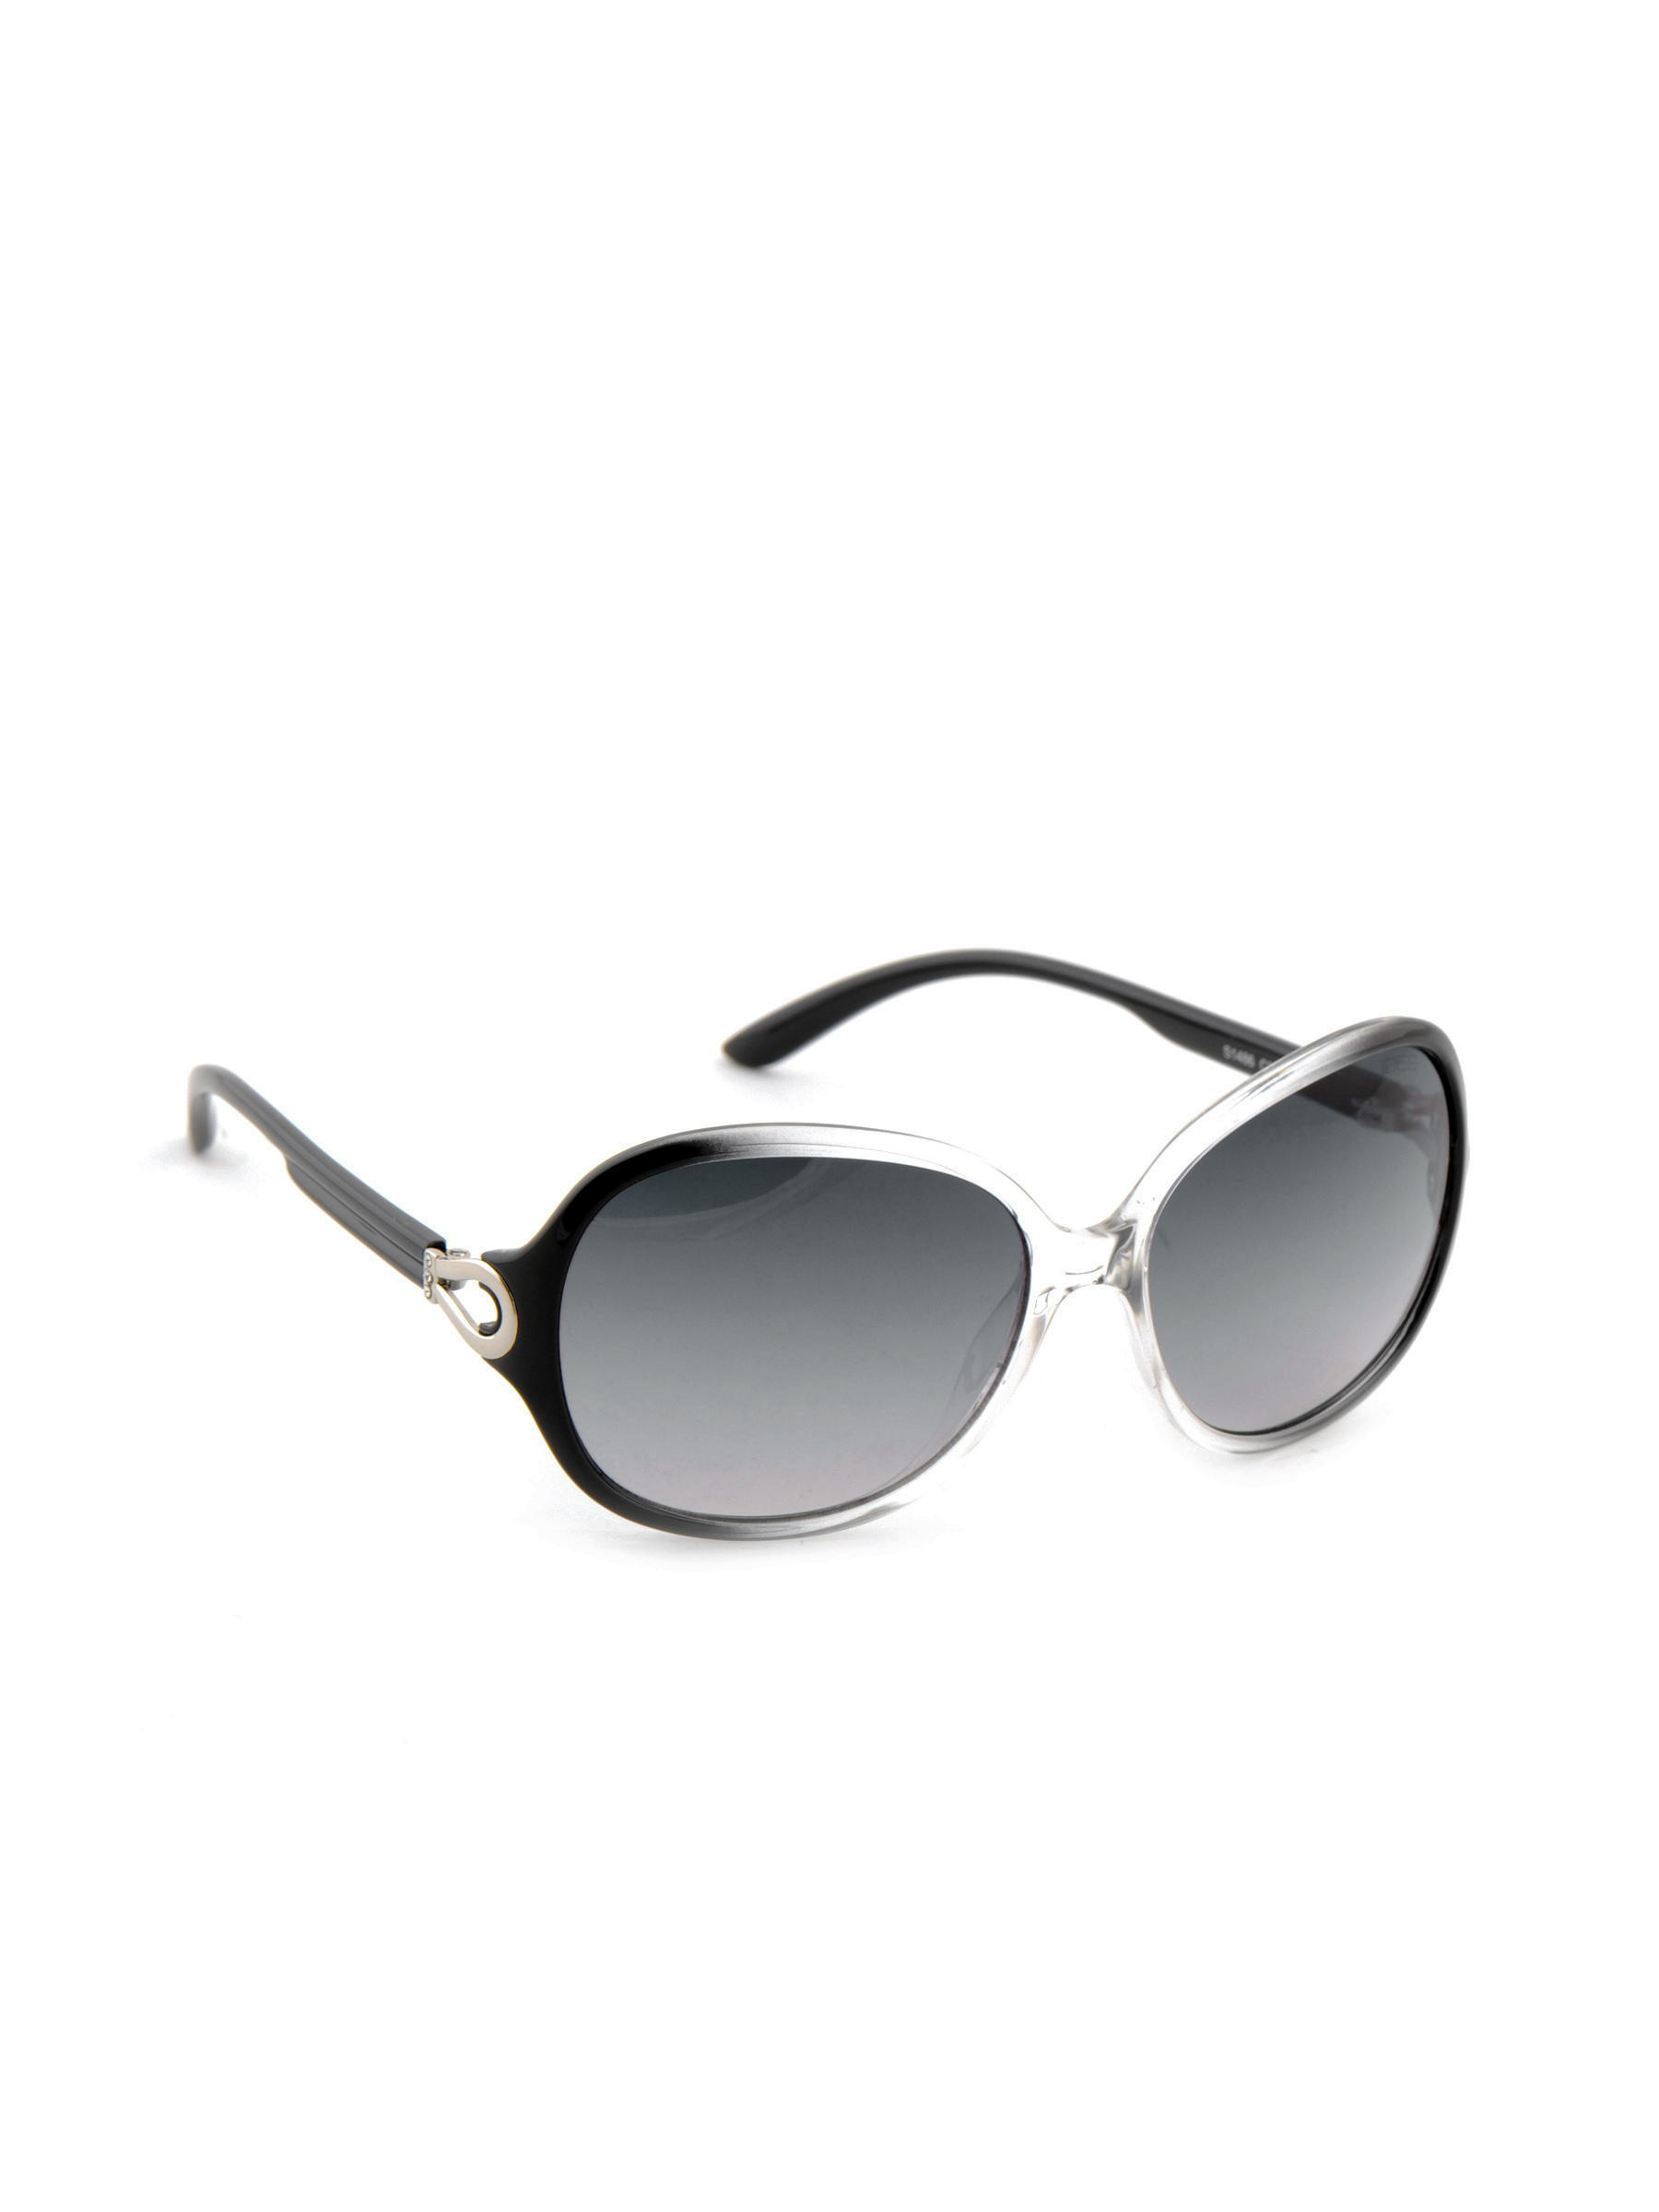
Idee Women Funky Eyewear Black Sunglasses
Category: Accessories / Eyewear / Sunglasses
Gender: Women
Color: Black
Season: Winter 2016
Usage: Casual